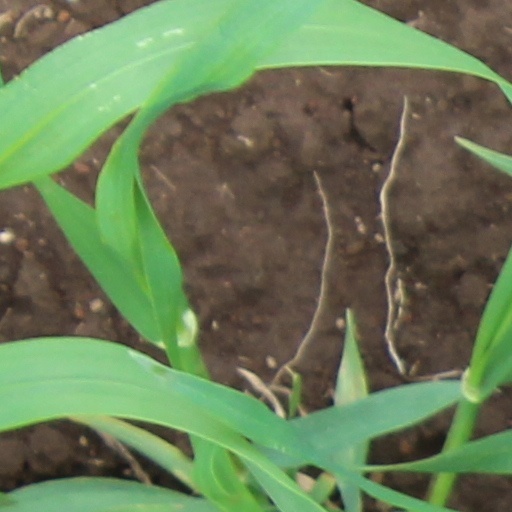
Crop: wheat